Cuddalore

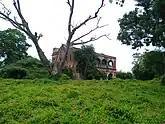
Fort St.David

Silver Beach is a long beach located in Cuddalore and is another prominent visitor attraction of the town. Pichavaram, which is 57 km from Cuddalore, is a mangrove forest.